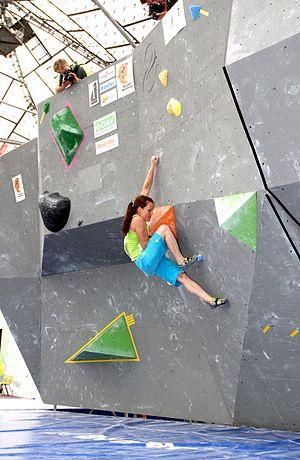
L’escalade de bloc, désignée comme le bloc dans le jargon des pratiquants, est une discipline sportive et un type d'escalade, consistant à grimper des blocs de faible hauteur. Le bloc se pratique aussi bien en extérieur sur des sites rocheux, qu'en intérieur sur des structures artificielles. Les pratiquants sont appelés « grimpeurs » ou plus précisément « bloqueurs ».